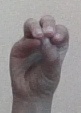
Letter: ha